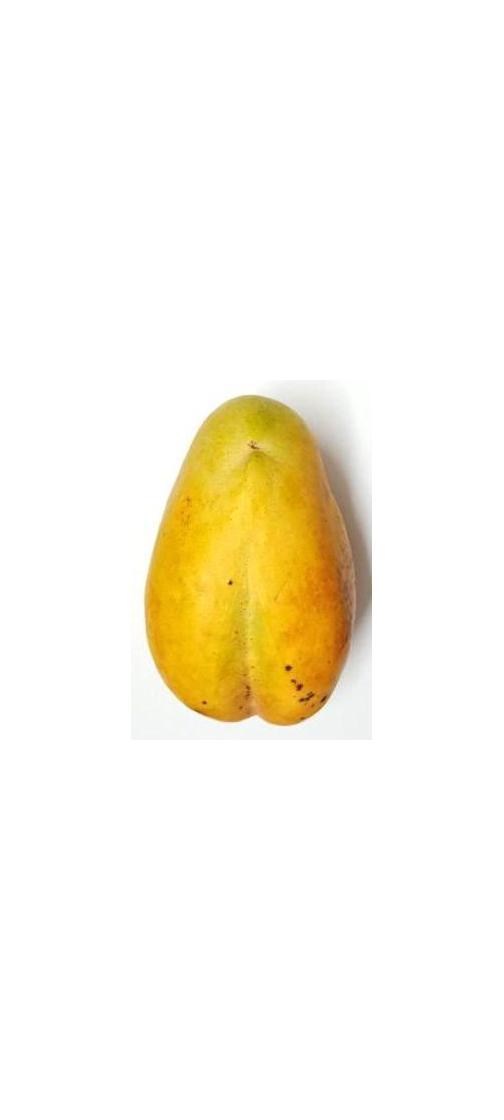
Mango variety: Bari-11